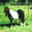
Label: horse